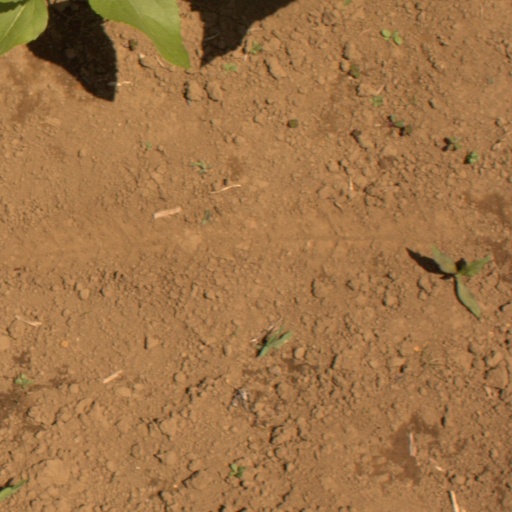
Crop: Jerusalem artichoke